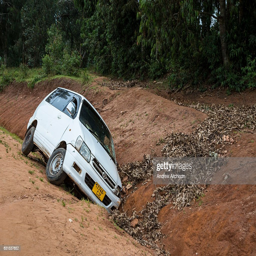
a white people carrier lays in a ditch after an accident on the side of a dirt road .